Edaphosaurus

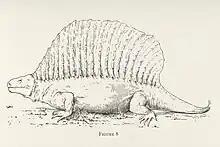
1914 "Edaphosaurus" reconstruction by. E.C. Case, who noted that the size of the feet and the length of the tail were conjectural.

In 1926, the Field Museum of Natural History in Chicago hired Charles R. Knight to create a series of 28 murals (worked on from 1926 through 1930) to depict life reconstructions of prehistoric animals in the different sections of the new fossil hall of the museum for "Life Over Time". One of the large murals depicted the Permian Period, with a group of five "Dimetrodons", and a single "Edaphosaurus", along with a group of "Casea", basking in the sun surrounded by a large marsh. The Permian mural was finished in 1930. Paleontologist Elmer Riggs described the new artistic addition in the March 1931 issue of the "Field Museum News" and used the name ""Naosaurus"" for "Edaphosaurus", described as "inoffensive, and given to feeding on plants". Knight's 1930 depiction of "Edaphosaurus", apart from its shortened tail, was much more accurate than his earlier images of ""Naosaurus"" for the American Museum of Natural History, incorporating a small head and a curved profile to the sail spines.